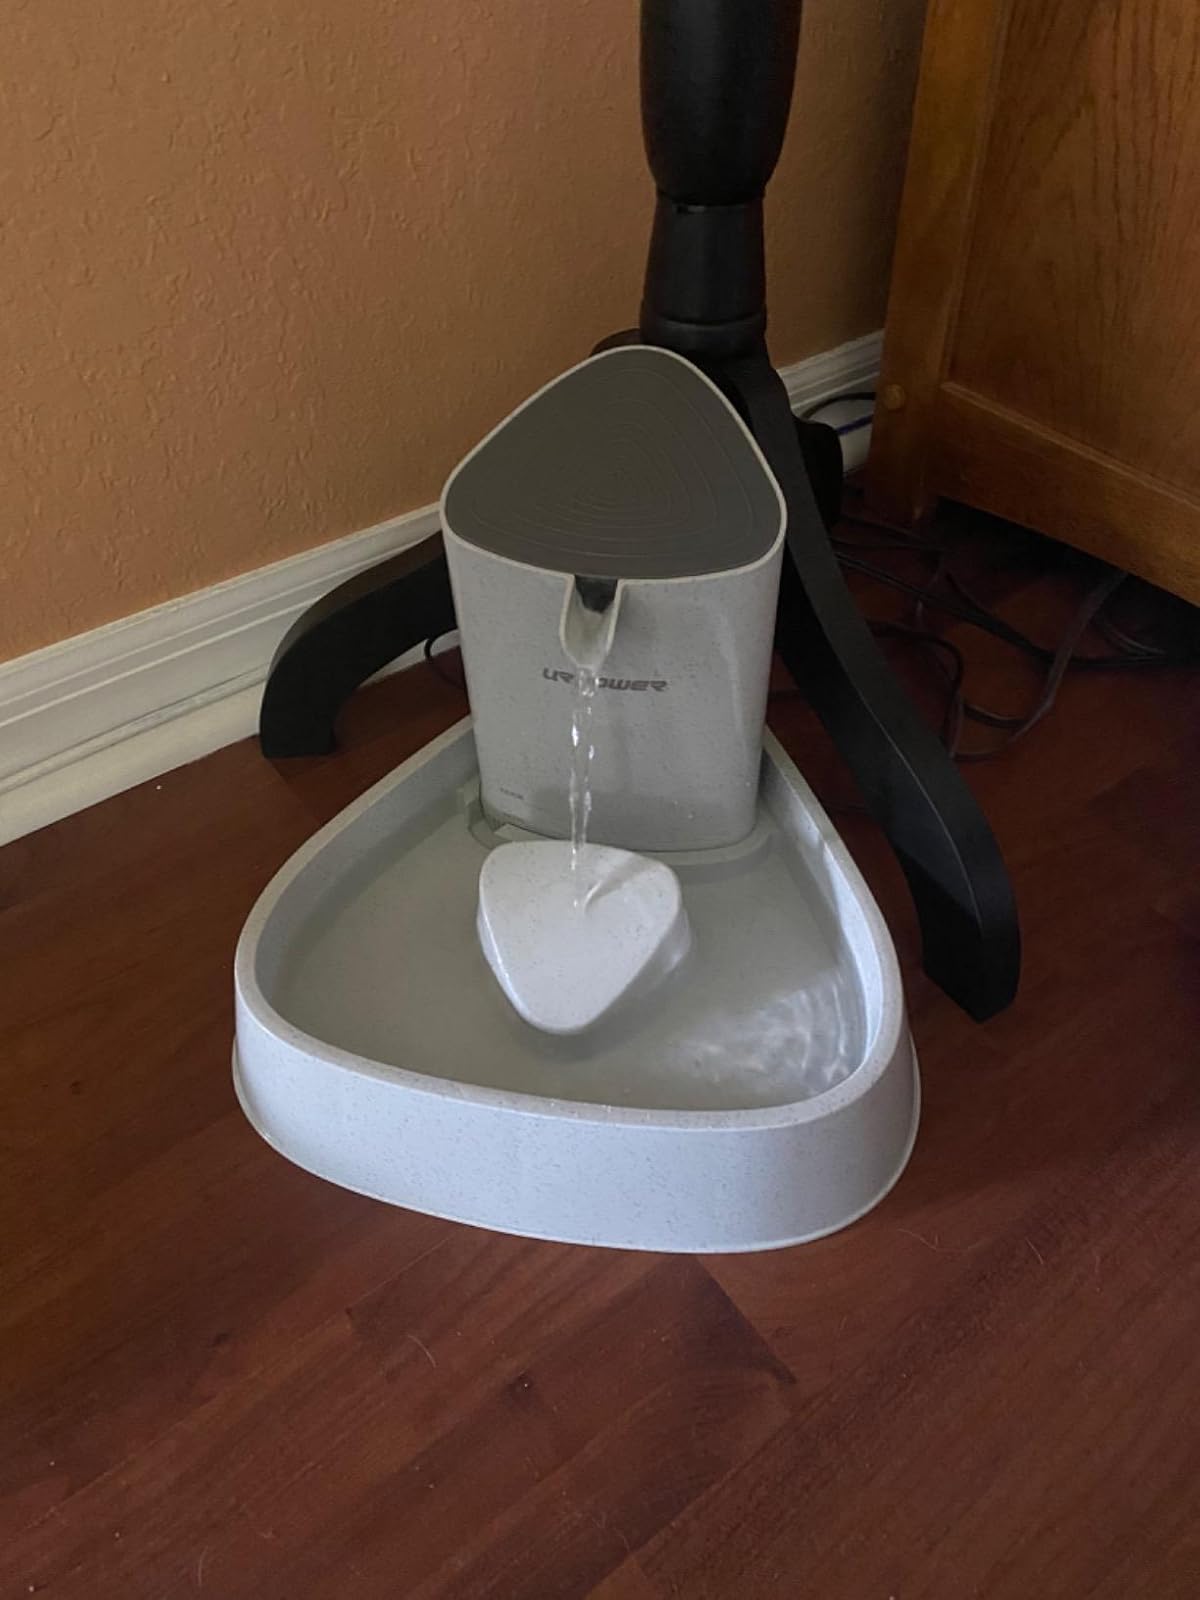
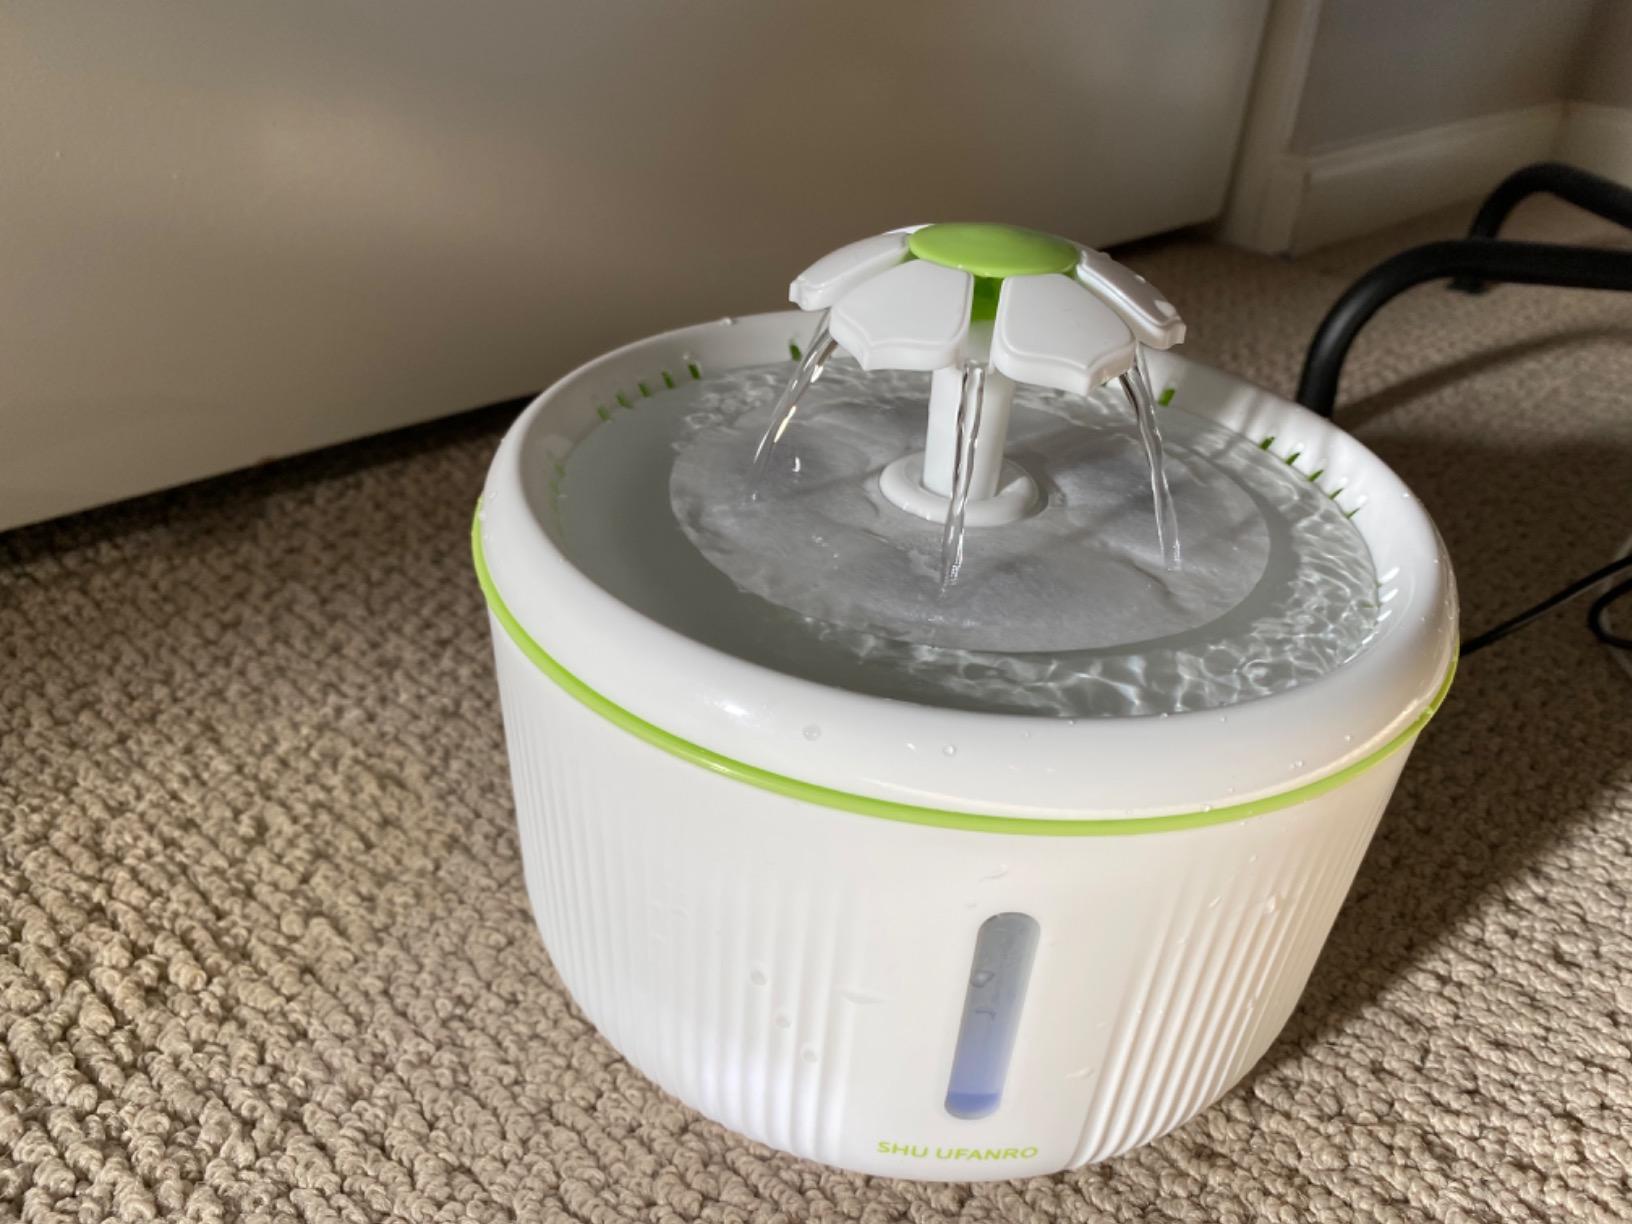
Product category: items_bowl
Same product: no